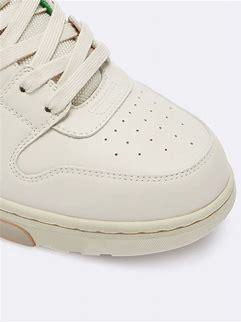
Brand: Off-White
Model: Off Out Of Office